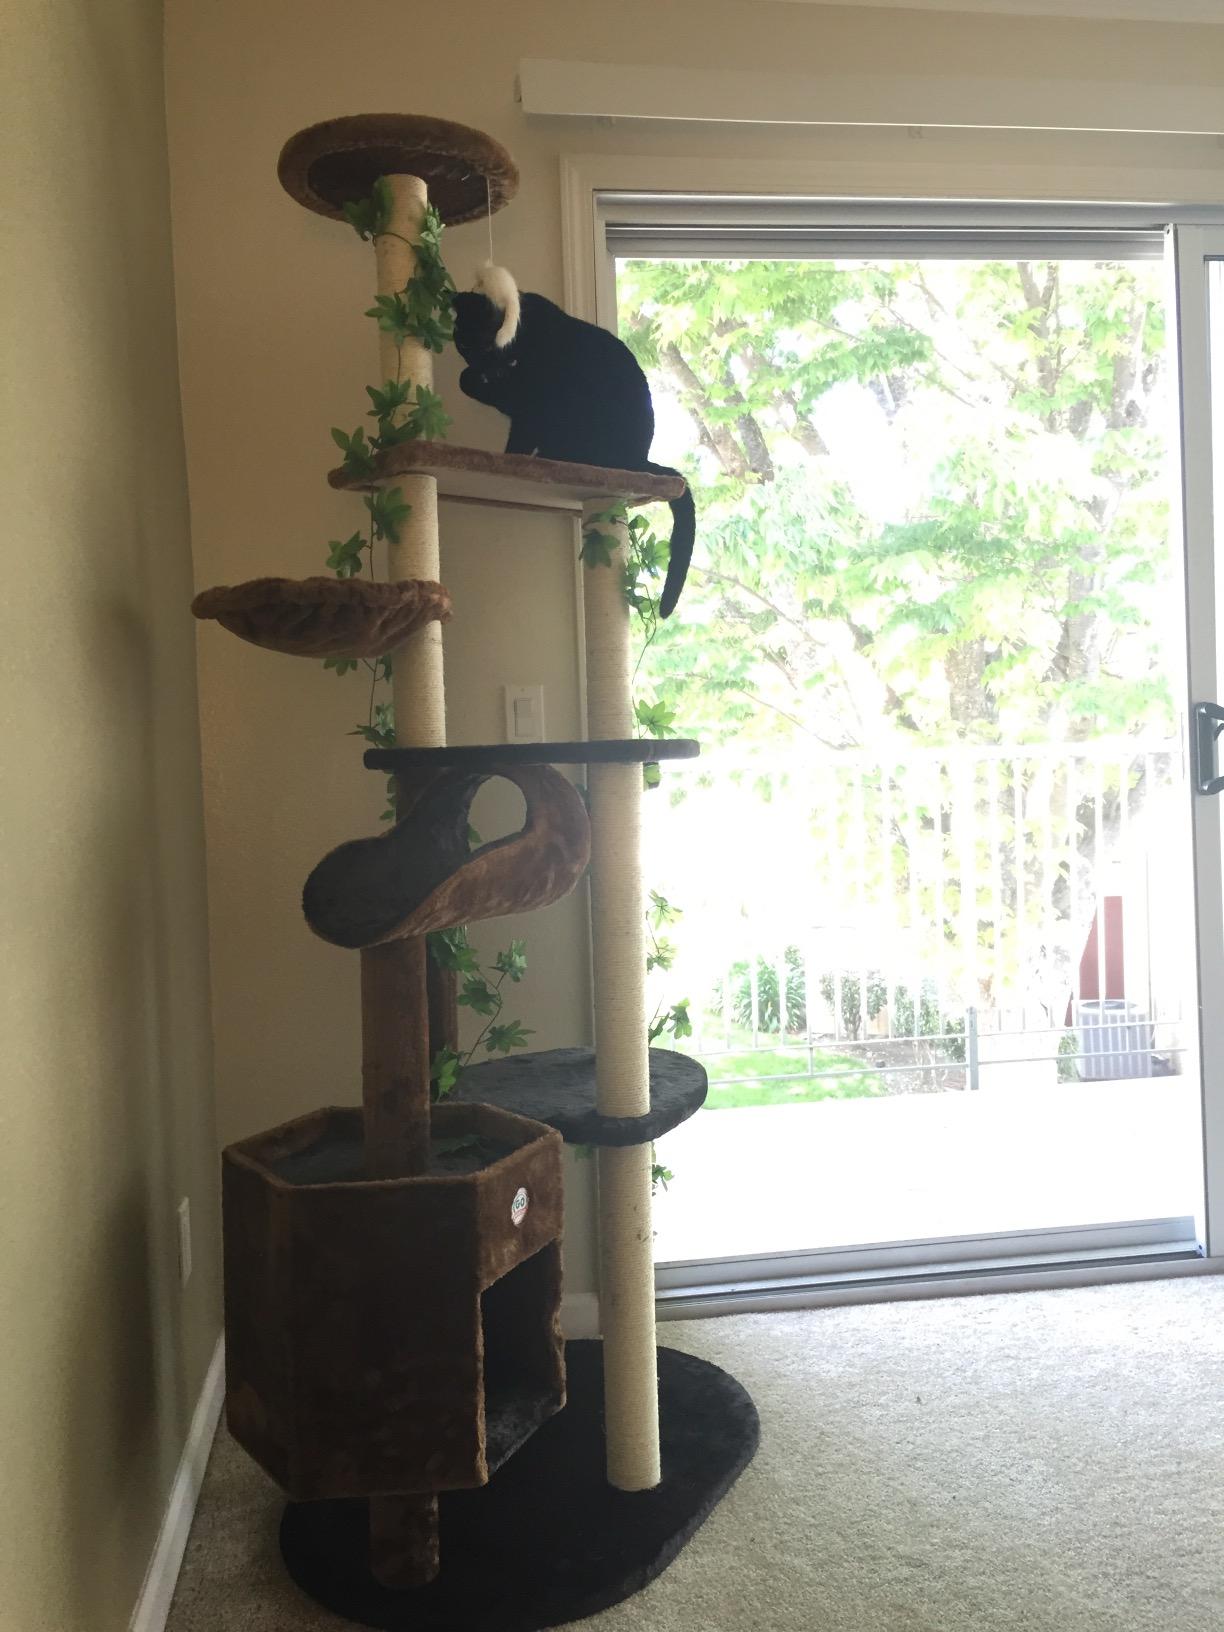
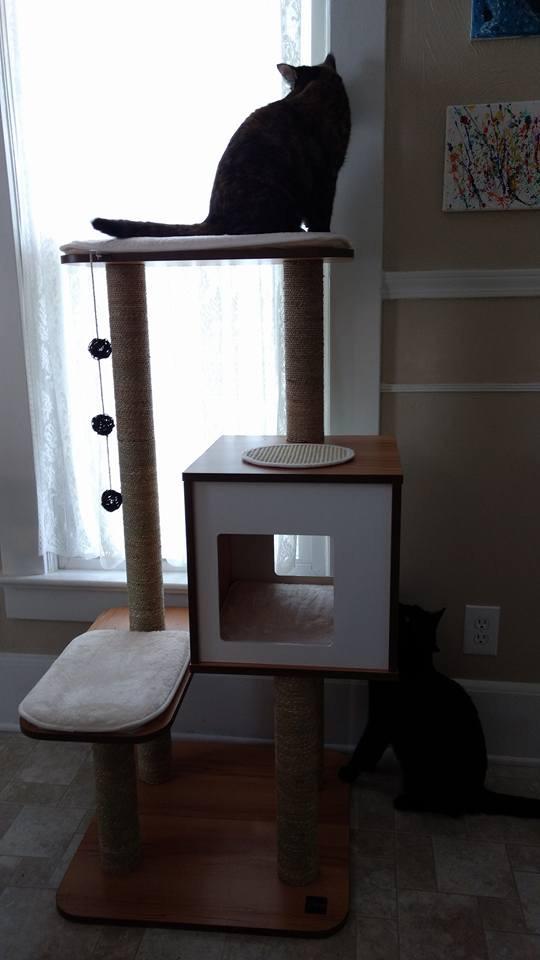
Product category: items_cat tree
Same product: no